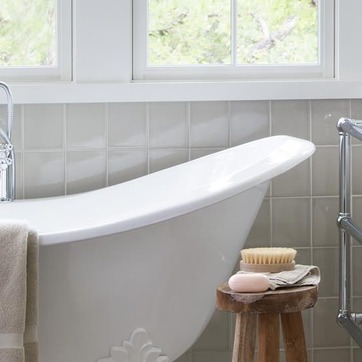
Material: ceramic